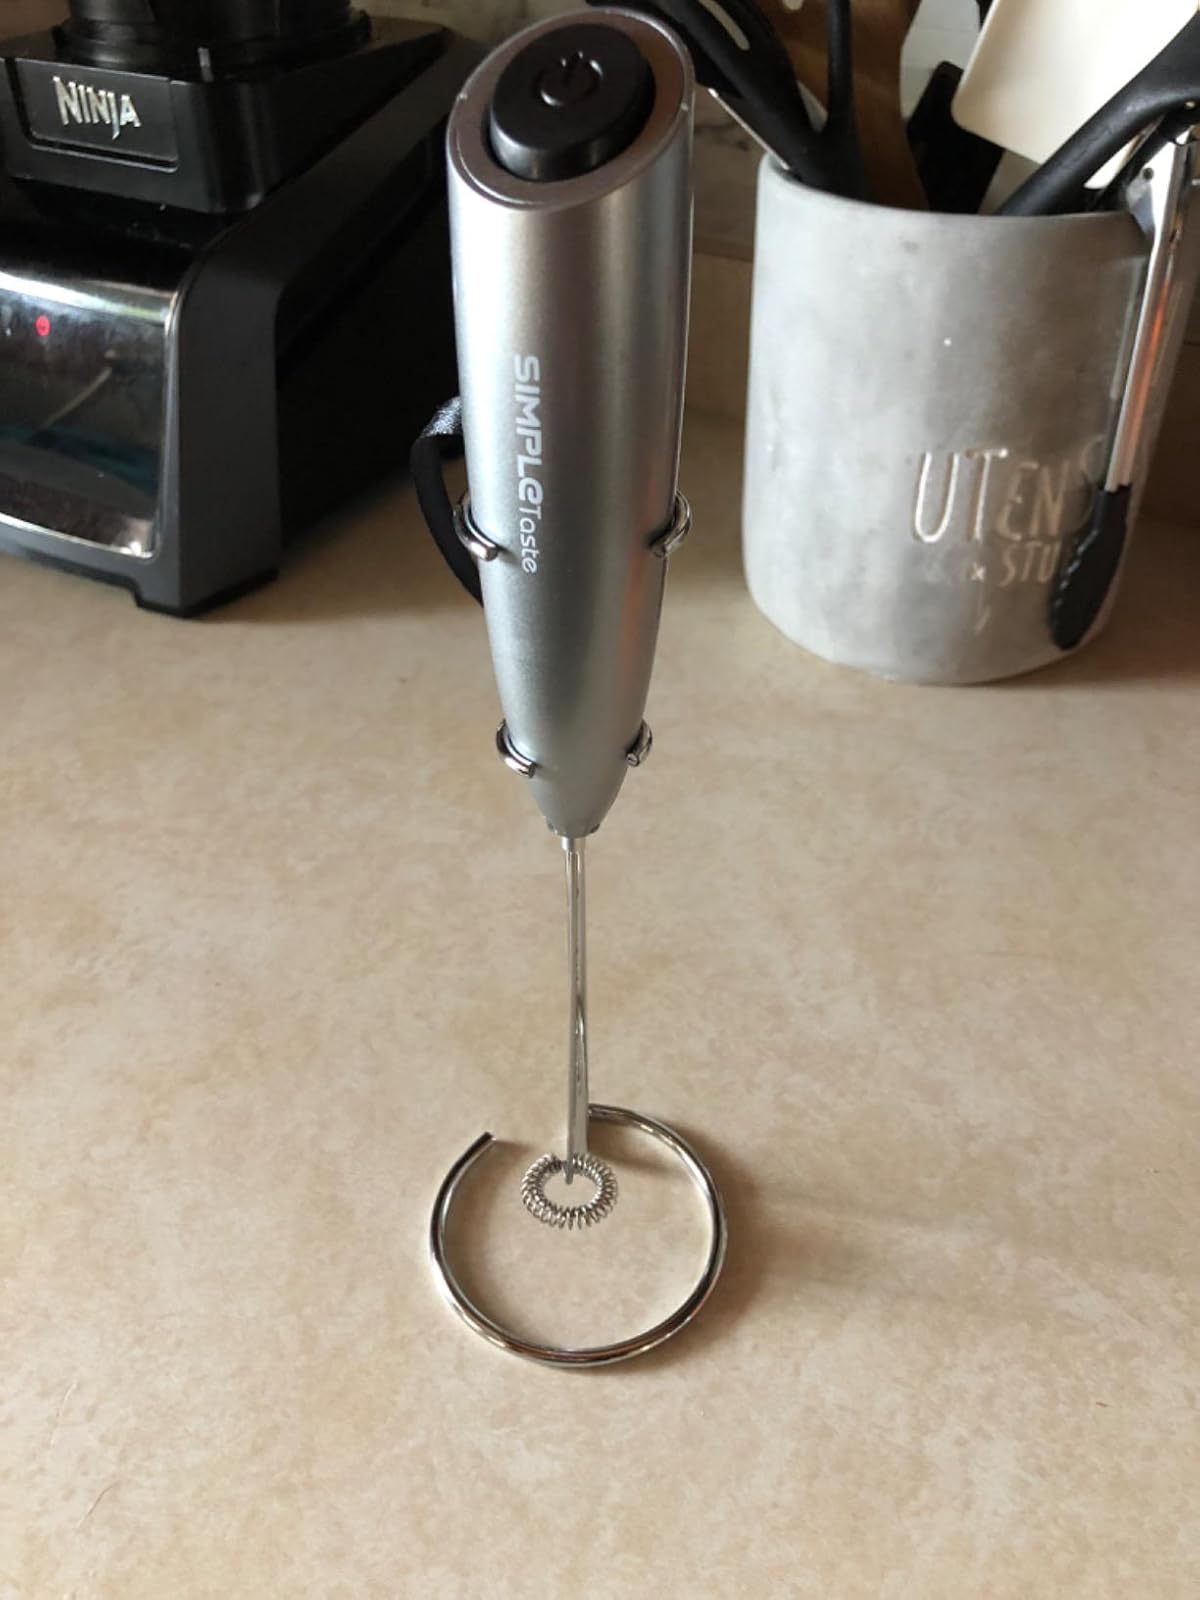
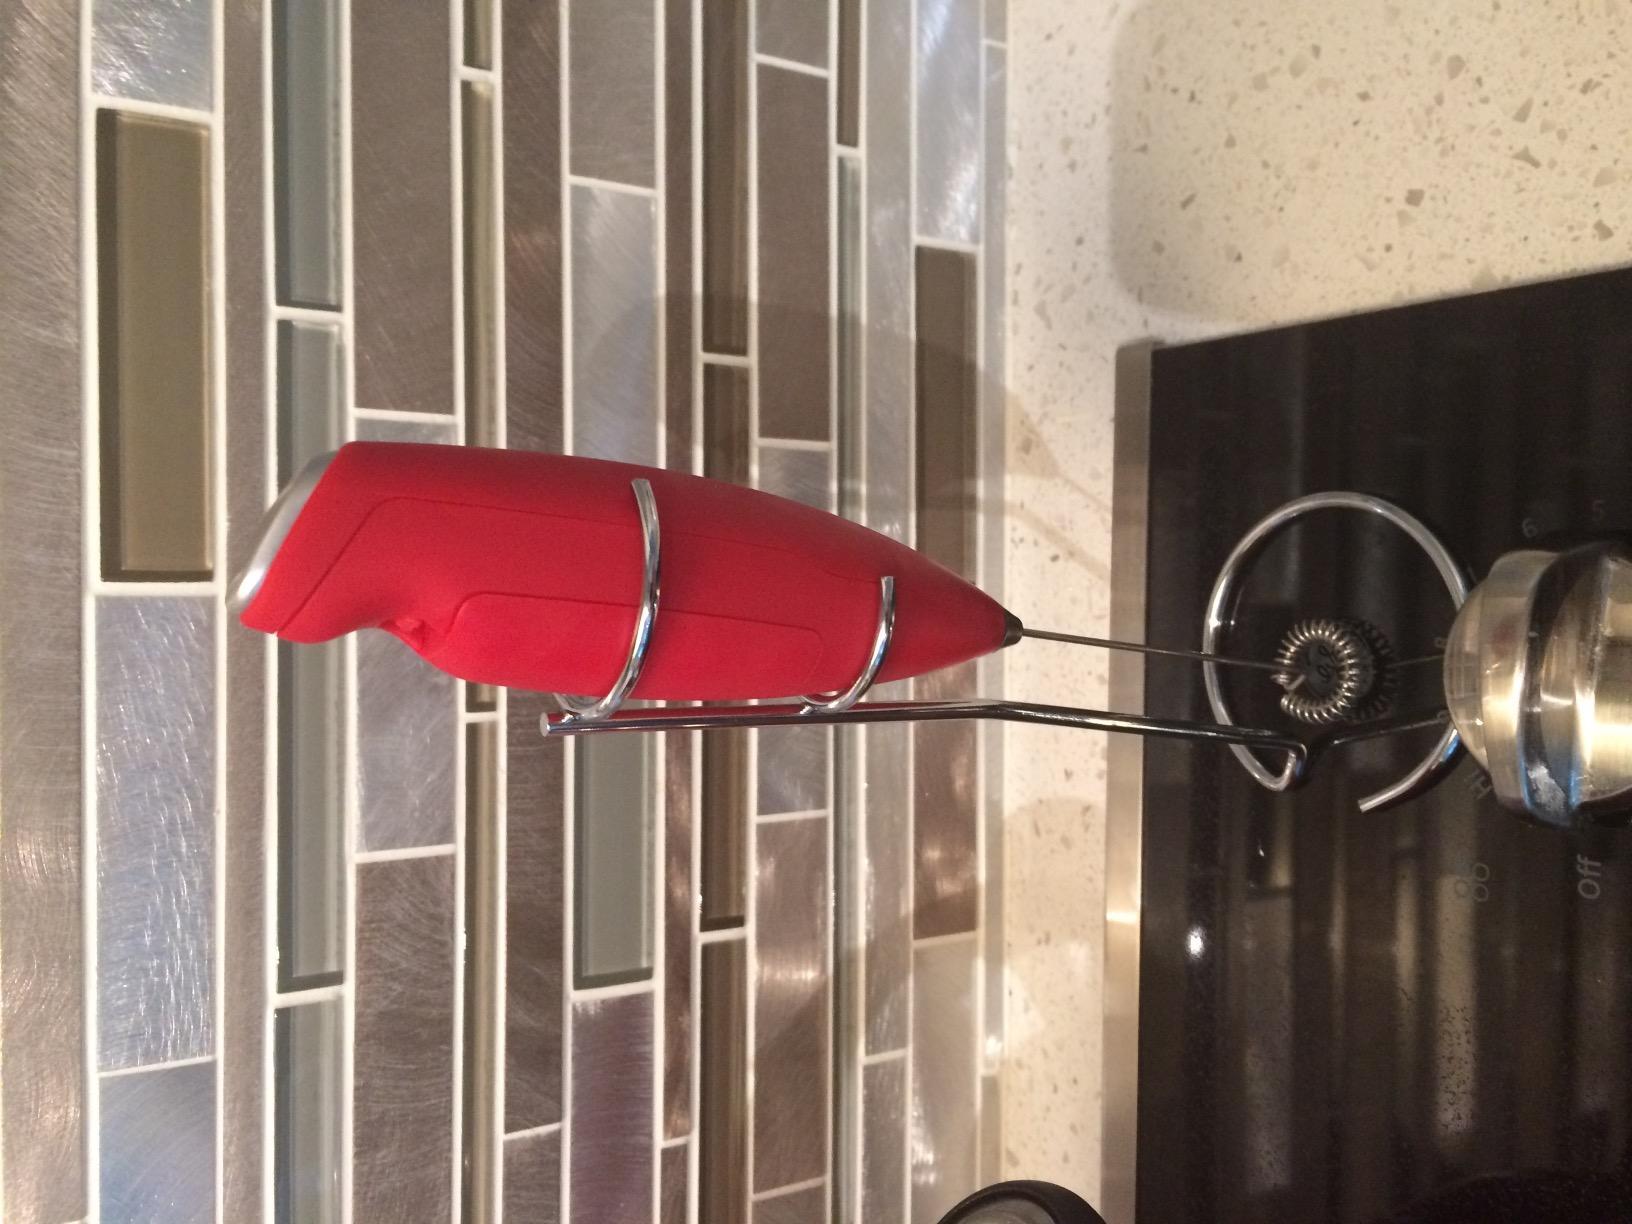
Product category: items_mixer
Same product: no